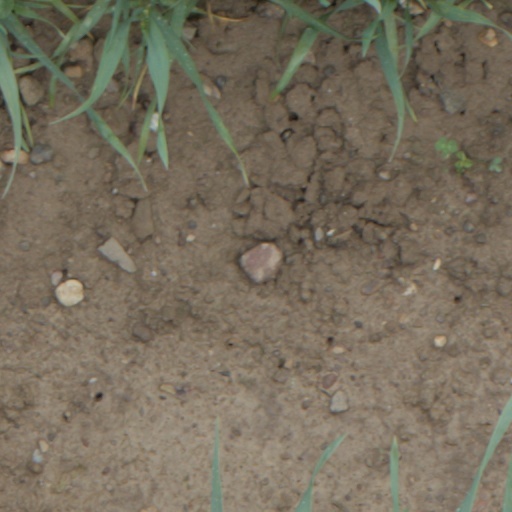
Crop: wheat